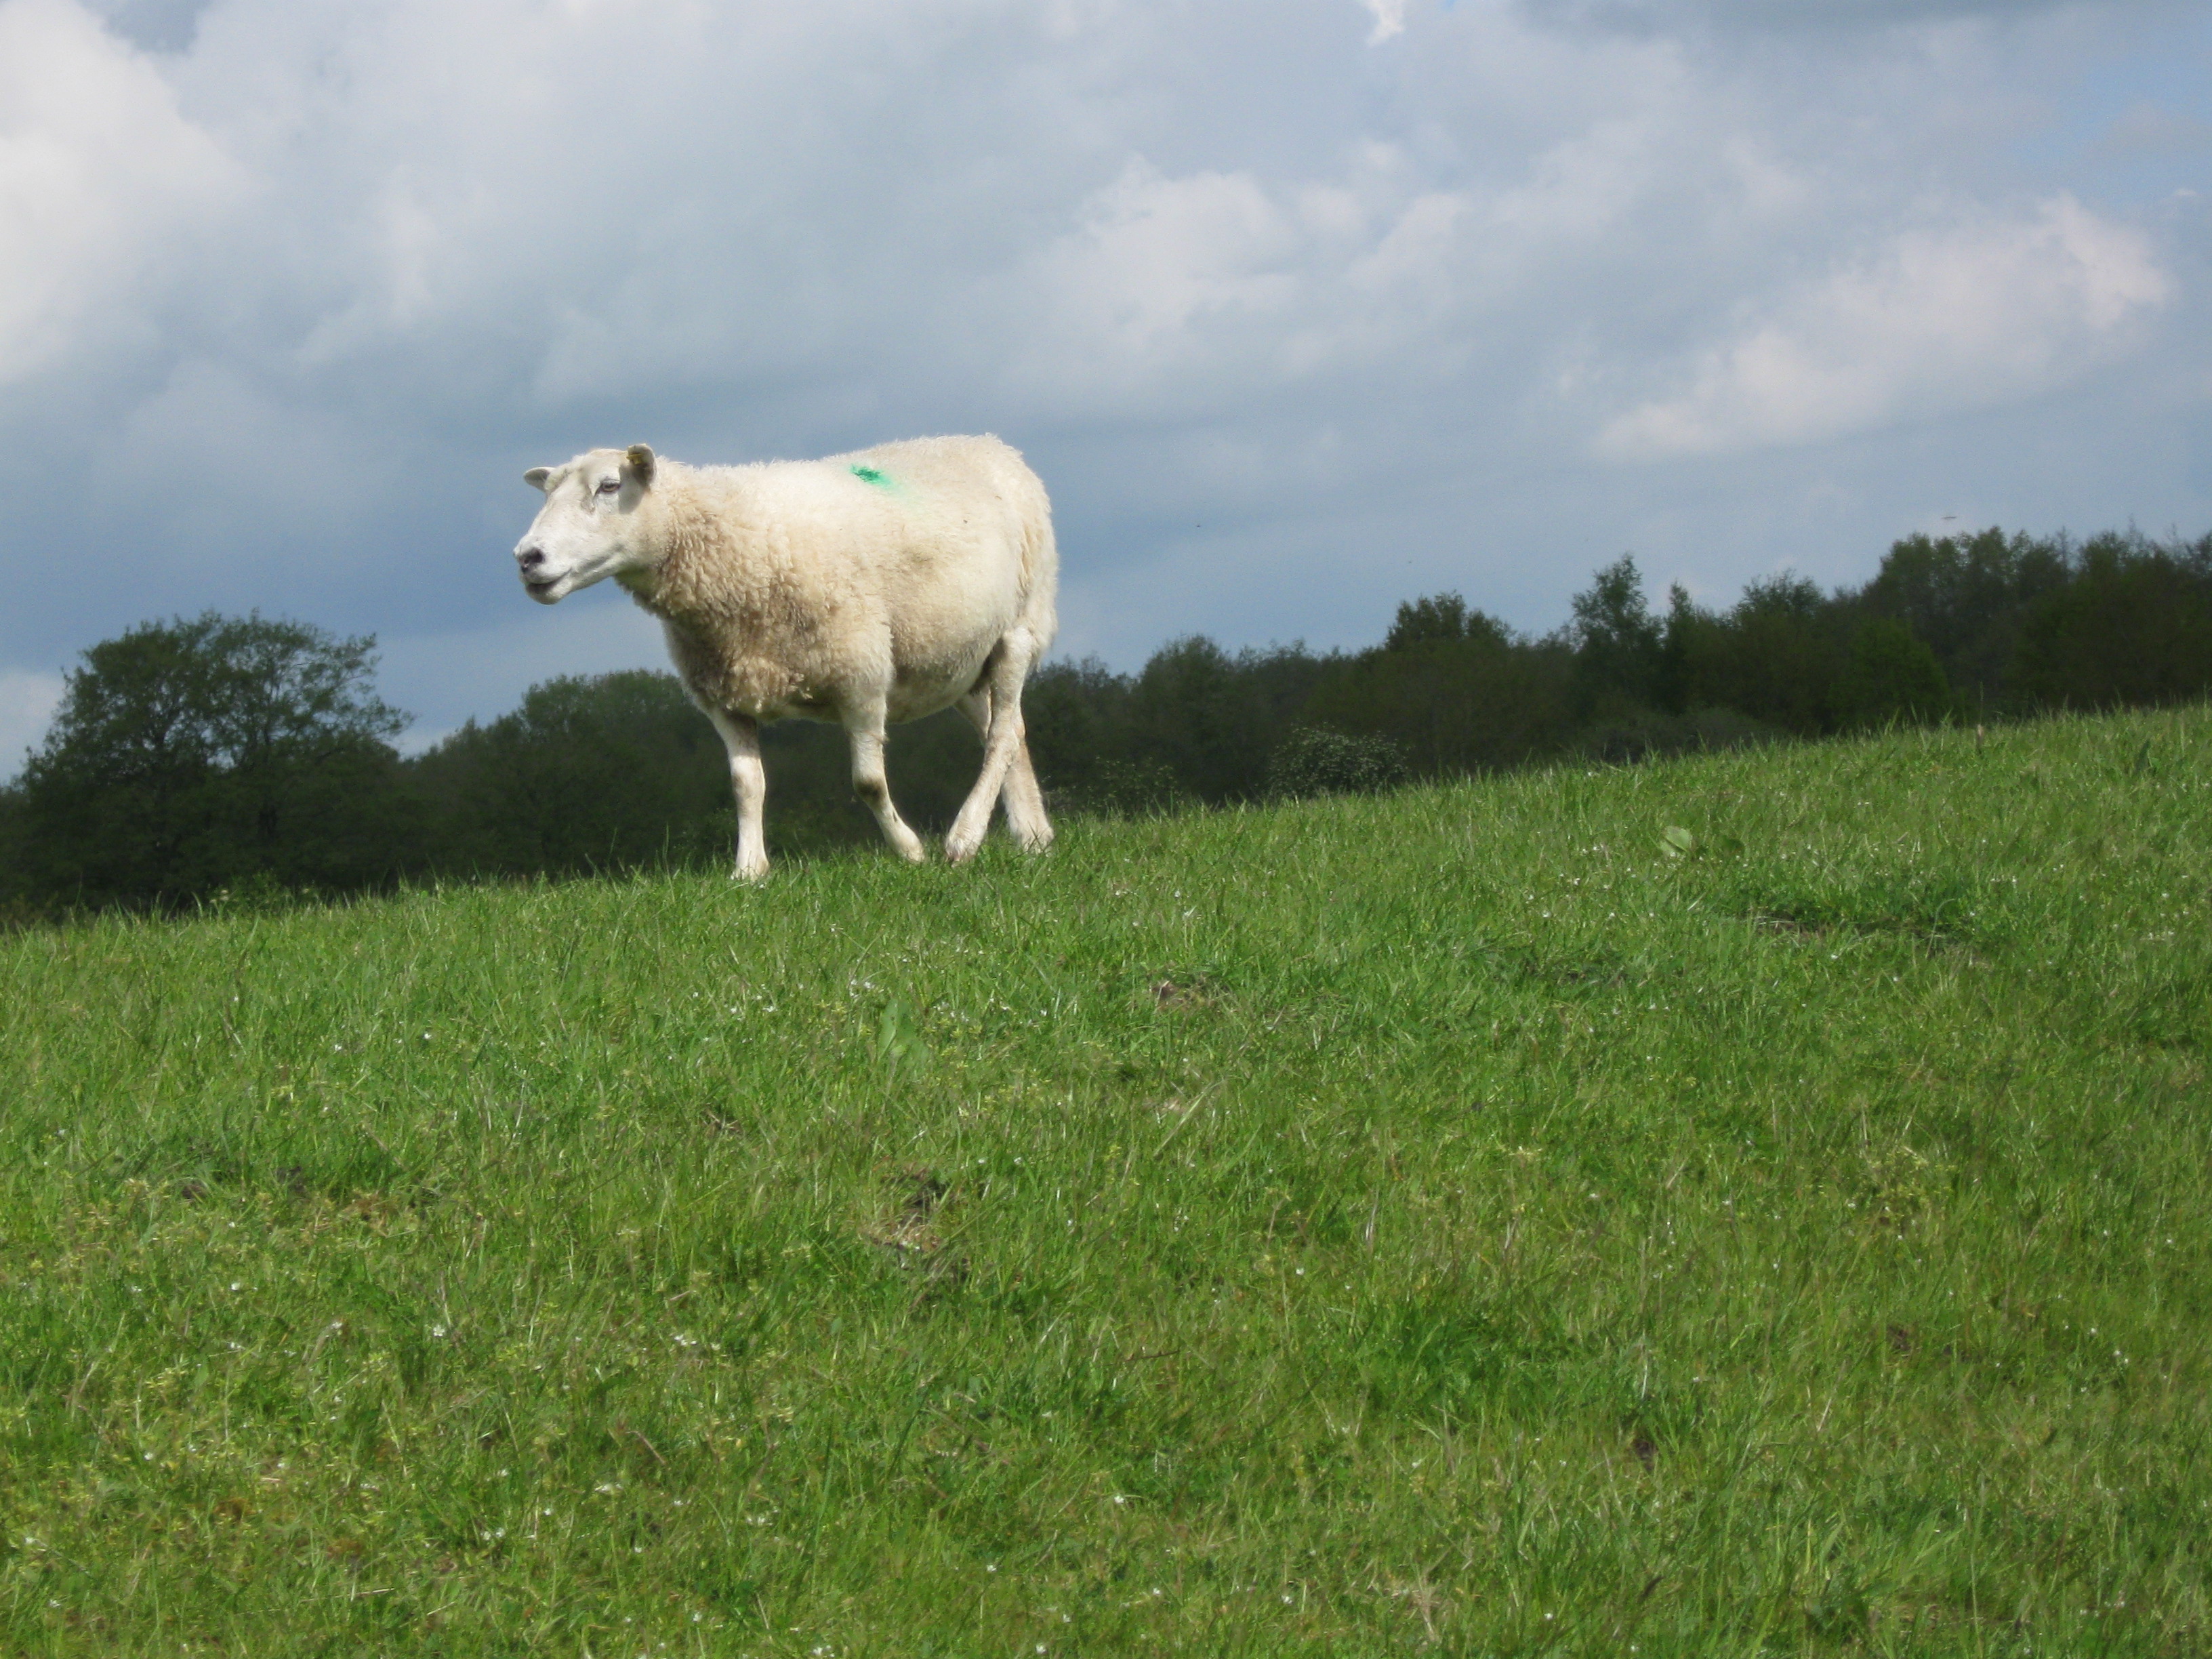
animals, cloud, sky, plant, natural landscape, tree, sheep, terrestrial animal, grassland, grazing, plain, meadow, snout, landscape, grass, livestock, agriculture, prairie, working animal, field, bovine, pasture, cumulus, hill, ranch, wildlife, steppe, shrub, tail, herd, dairy cow, crop, farm, cow goat family, rock